Tramways in Exeter

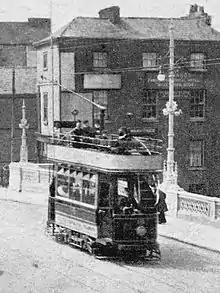
A double-deck electric car

The horse trams were built to gauge and the first ones were single deckers. Three trams were purchased from the Bristol Wagon & Carriage Works for the opening in 1882. The trams seated sixteen passengers on the inside with four more on the rear platform. The trams were yellow with chocolate brown lettering. Three more trams were bought 1883, when the complete network was opened and then two more in 1884. Around the mid-1890s, the company bought its first double decker trams, again from the "Bristol Wagon and Carriage Work Company". A minimum of six of these were purchased along with a final single decker tram in a toast-rack style. When the company was bought out, there were four remaining double decker trams and one single decker.